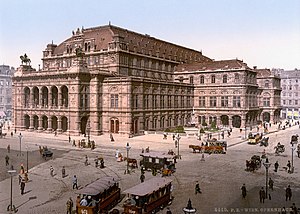
Wiener Staatsoper
Operahuset i år 1900.
Wiener Staatsoper, indtil 1919 Wiener Hofoper, er det vigtigste operahus i Wien og et af verdens mest kendte. Foruden opera giver Staatsoper også balletforestillinger.